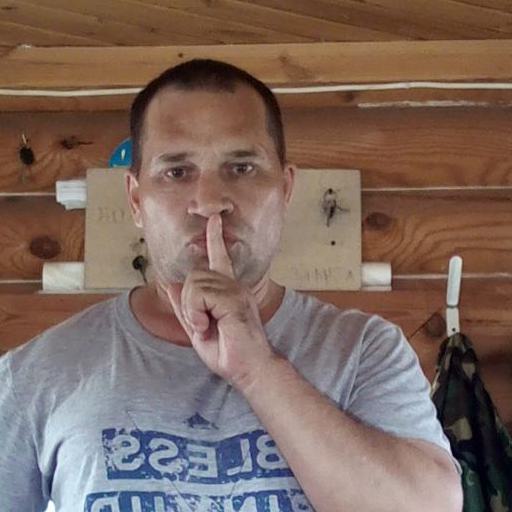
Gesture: mute